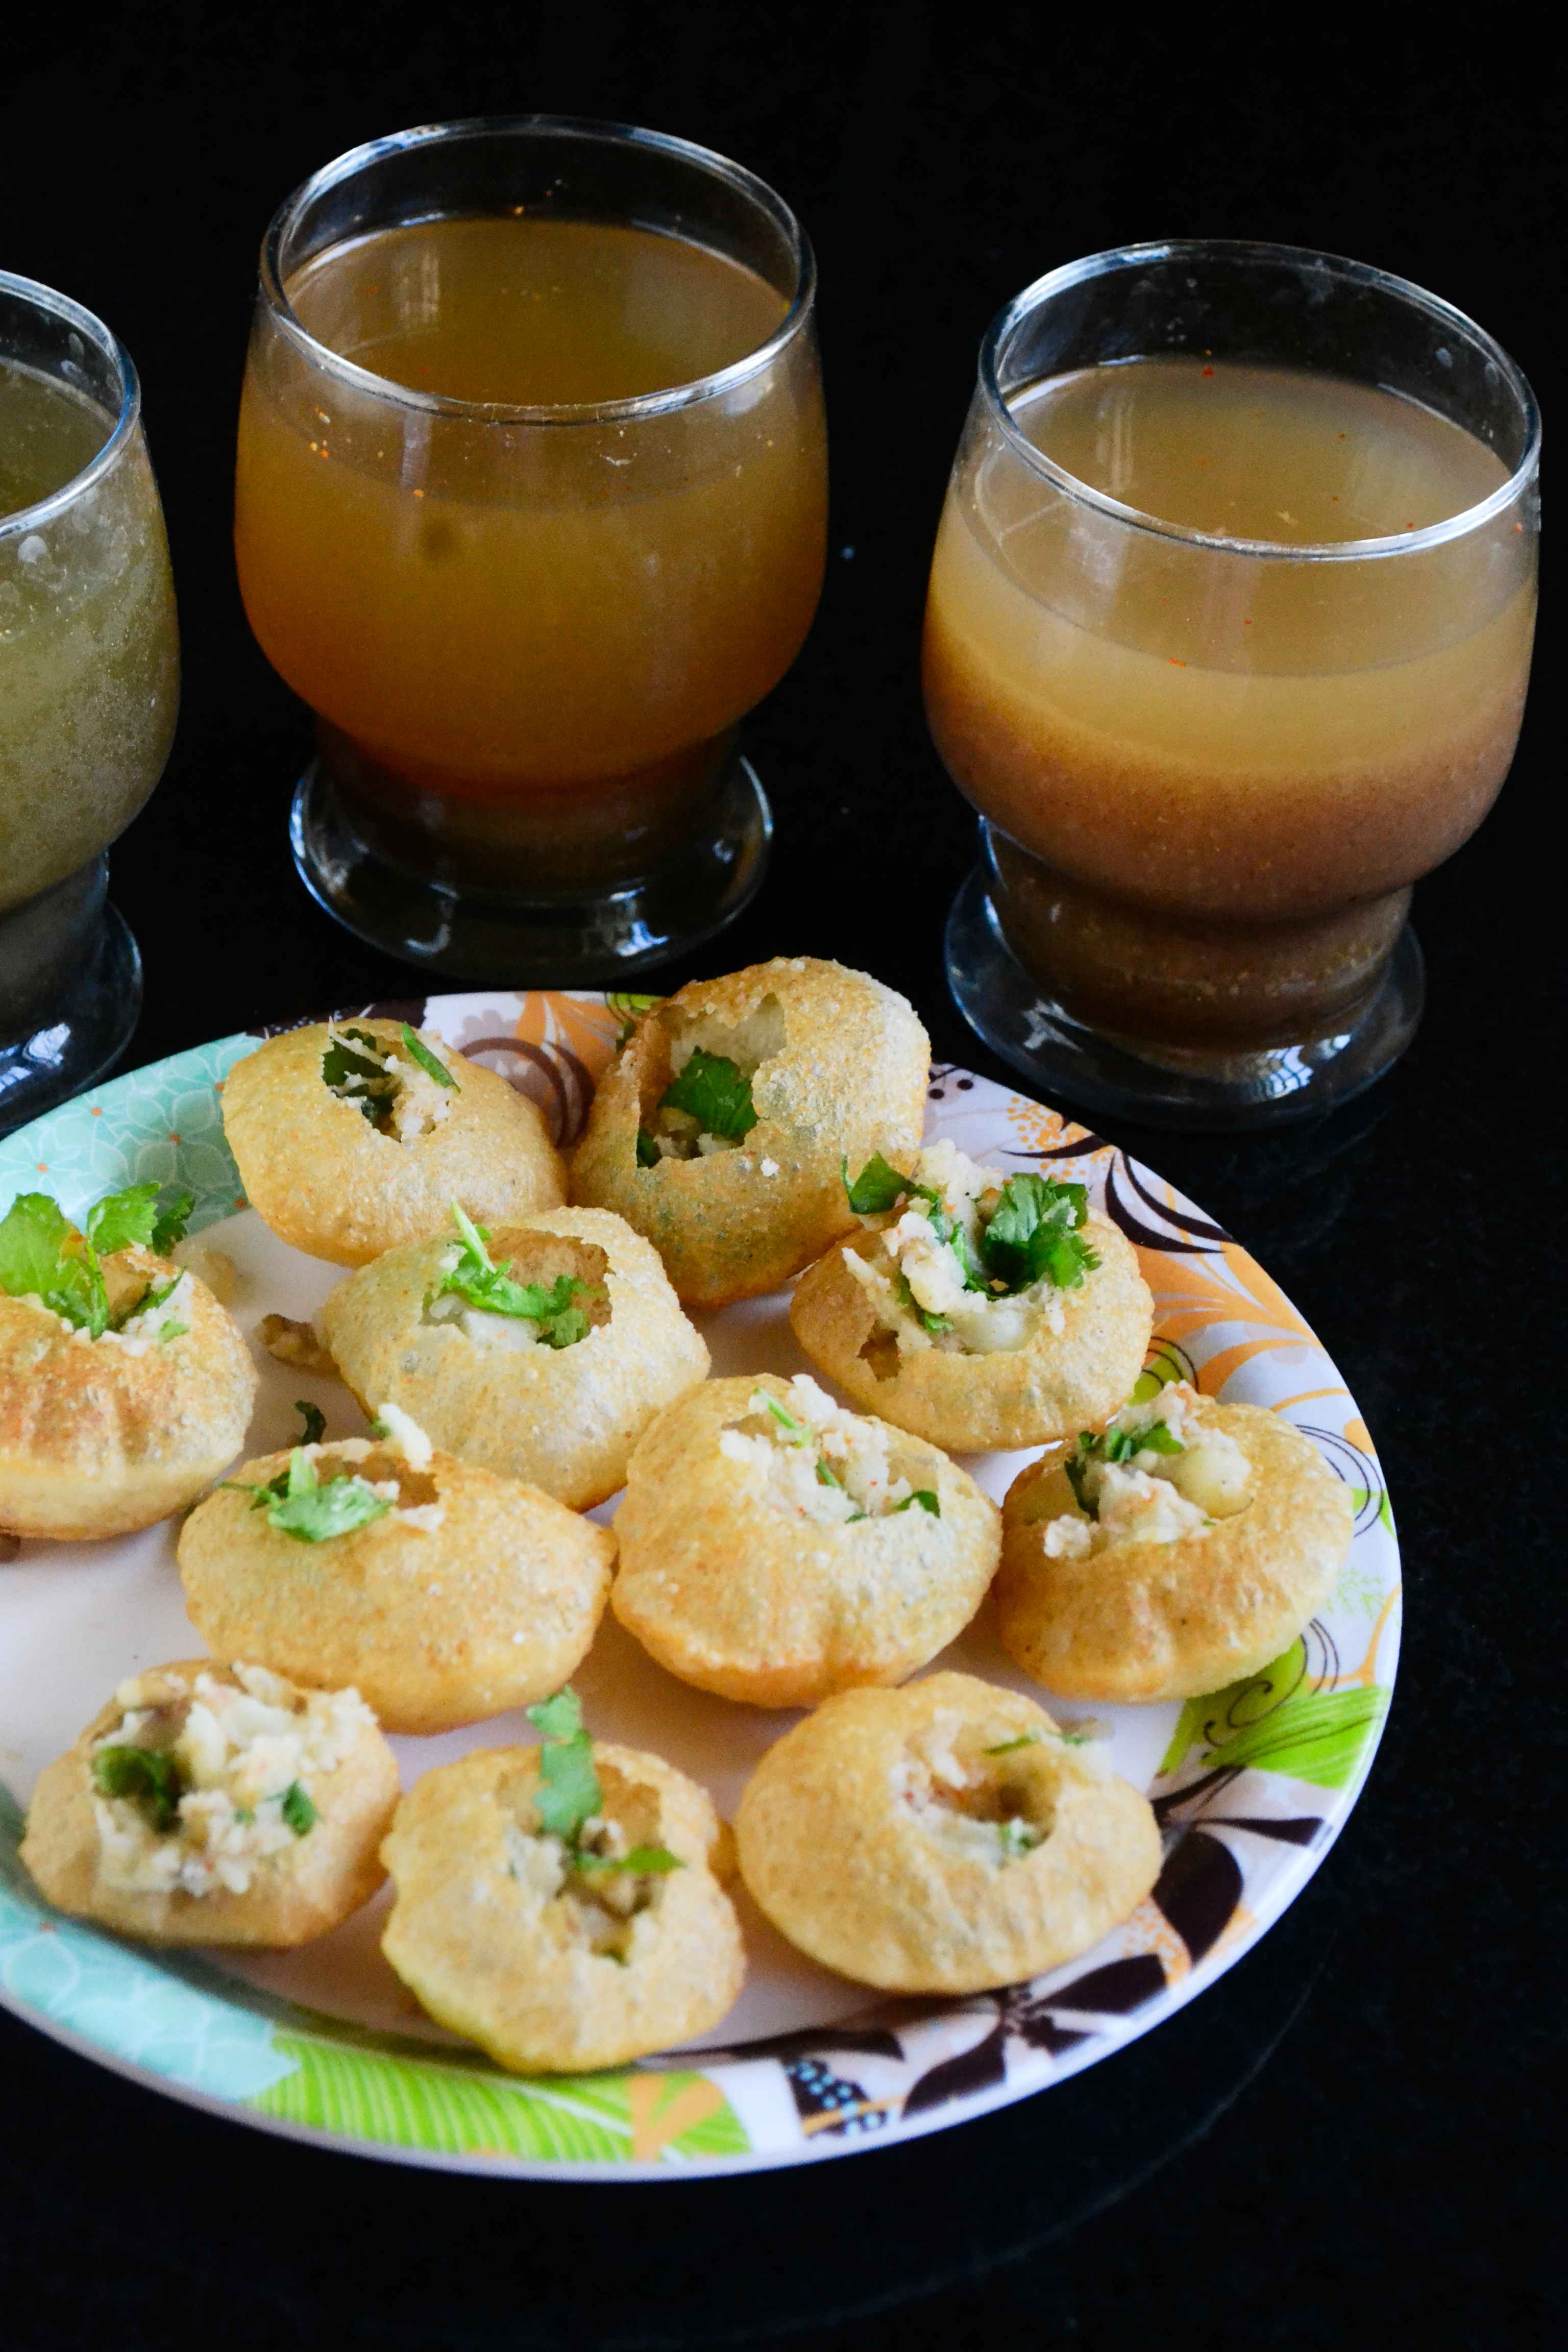
Dish: paani_puri